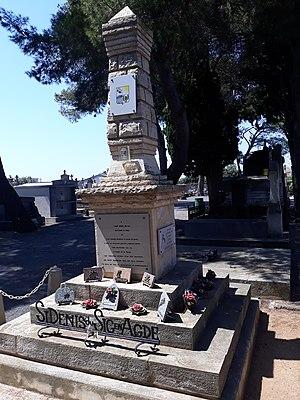
Sig est une commune d'Algérie de la wilaya de Mascara, située à 50 km d'Oran à l'ouest de l'Algérie.